Prescott City Jail

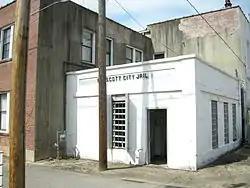
Front of the jail

The Prescott City Jail is a historic city jail behind the city hall of Prescott, Arkansas. The modest single-story structure was built for the city in 1912 by the Southern Structural Steel Company. It is built of reinforced concrete, with metal grates covering unglazed window openings, and a doorway that is reinforced with heavy metal shutters. It was built to replace an early jail, from which a suspect involved in the burglary of a prominent citizen's home had escaped, in part due to its poor condition. This building, housing three cells, served the city until the 1960s.